Jack Walker (ice hockey)

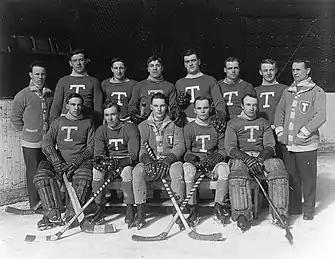
Walker, third from the right in the back row, with the 1913–14 Toronto Blueshirts.

During the 1912–13 season, Walker and Eddie Carpenter played for the Moncton Victorias of the Maritime Professional Hockey League (MaPHL), and Walker also played one initial game with the Toronto Blueshirts of the NHA. Walker had first signed a contract with the Toronto club for the 1912–13 NHA season, but jumped contract to Moncton along with Fred Doherty after only one game in the NHA for a higher salary in the Maritimes. In 1913–14 Walker became a full time member of the Toronto Blueshirts.